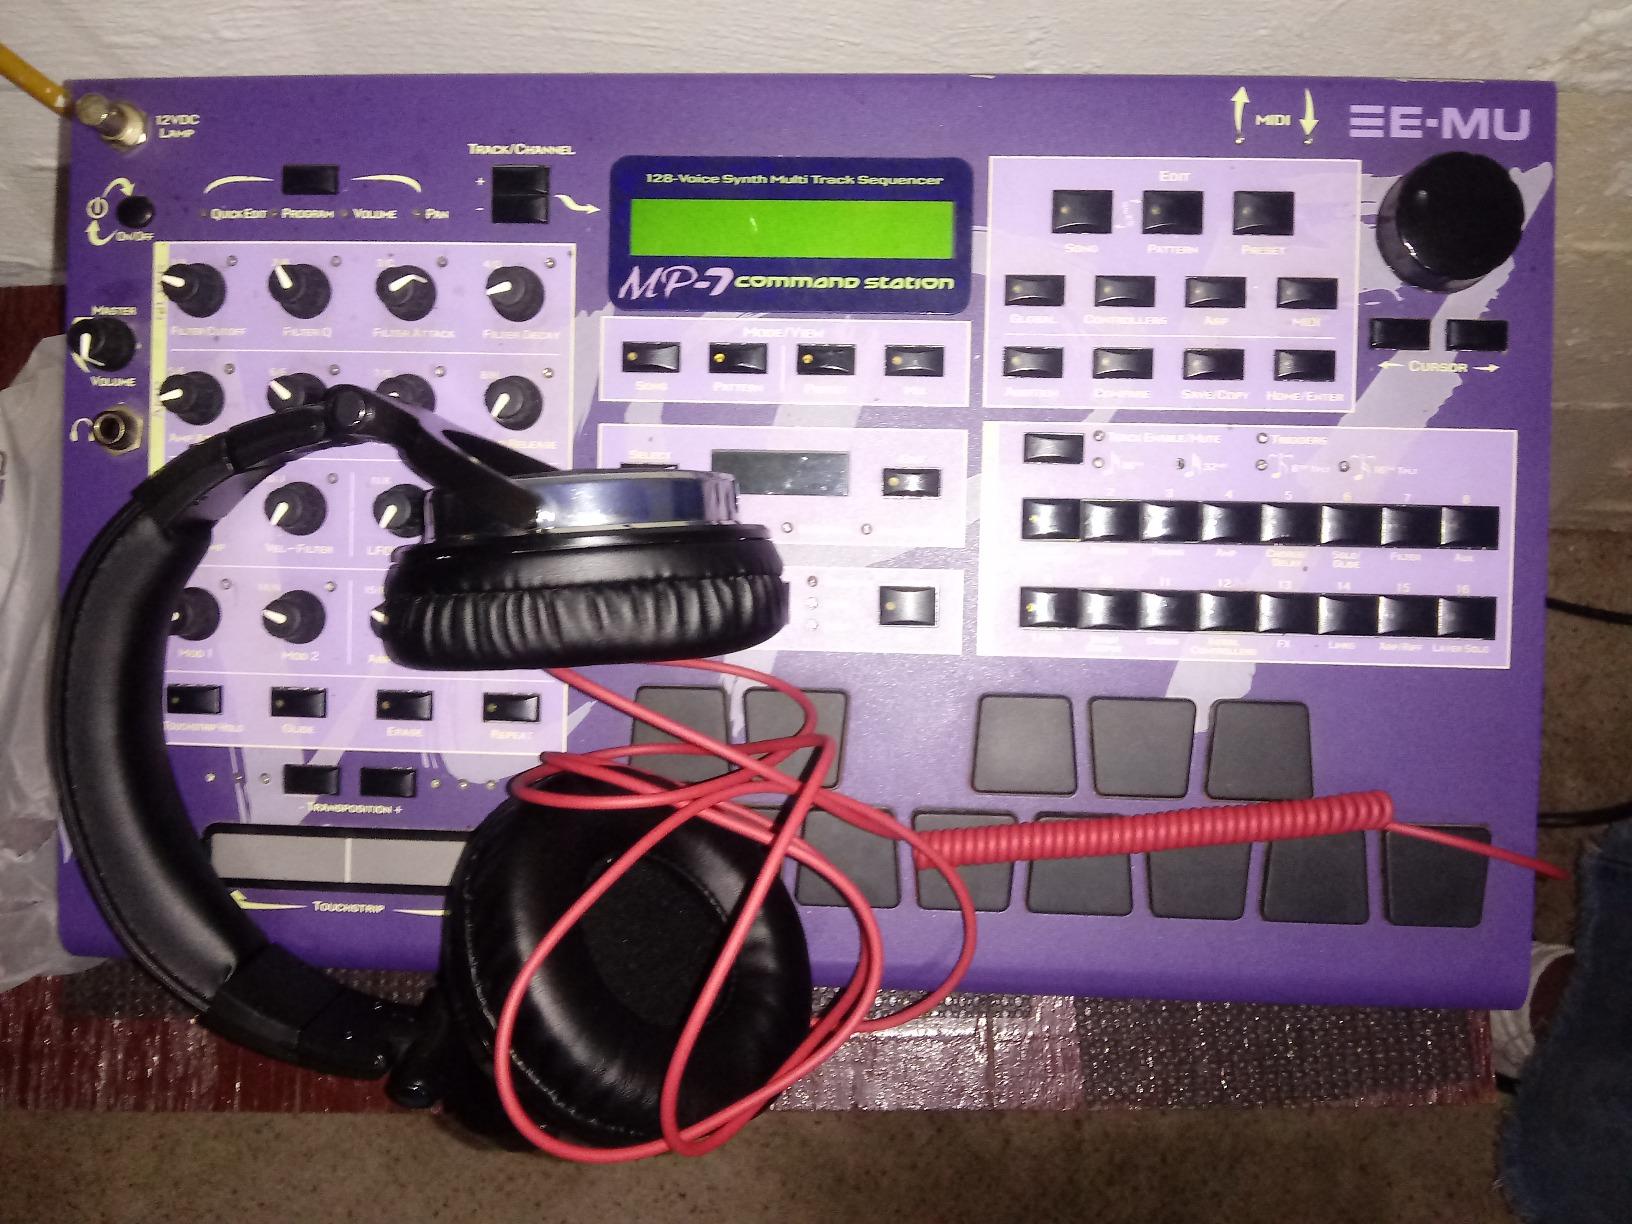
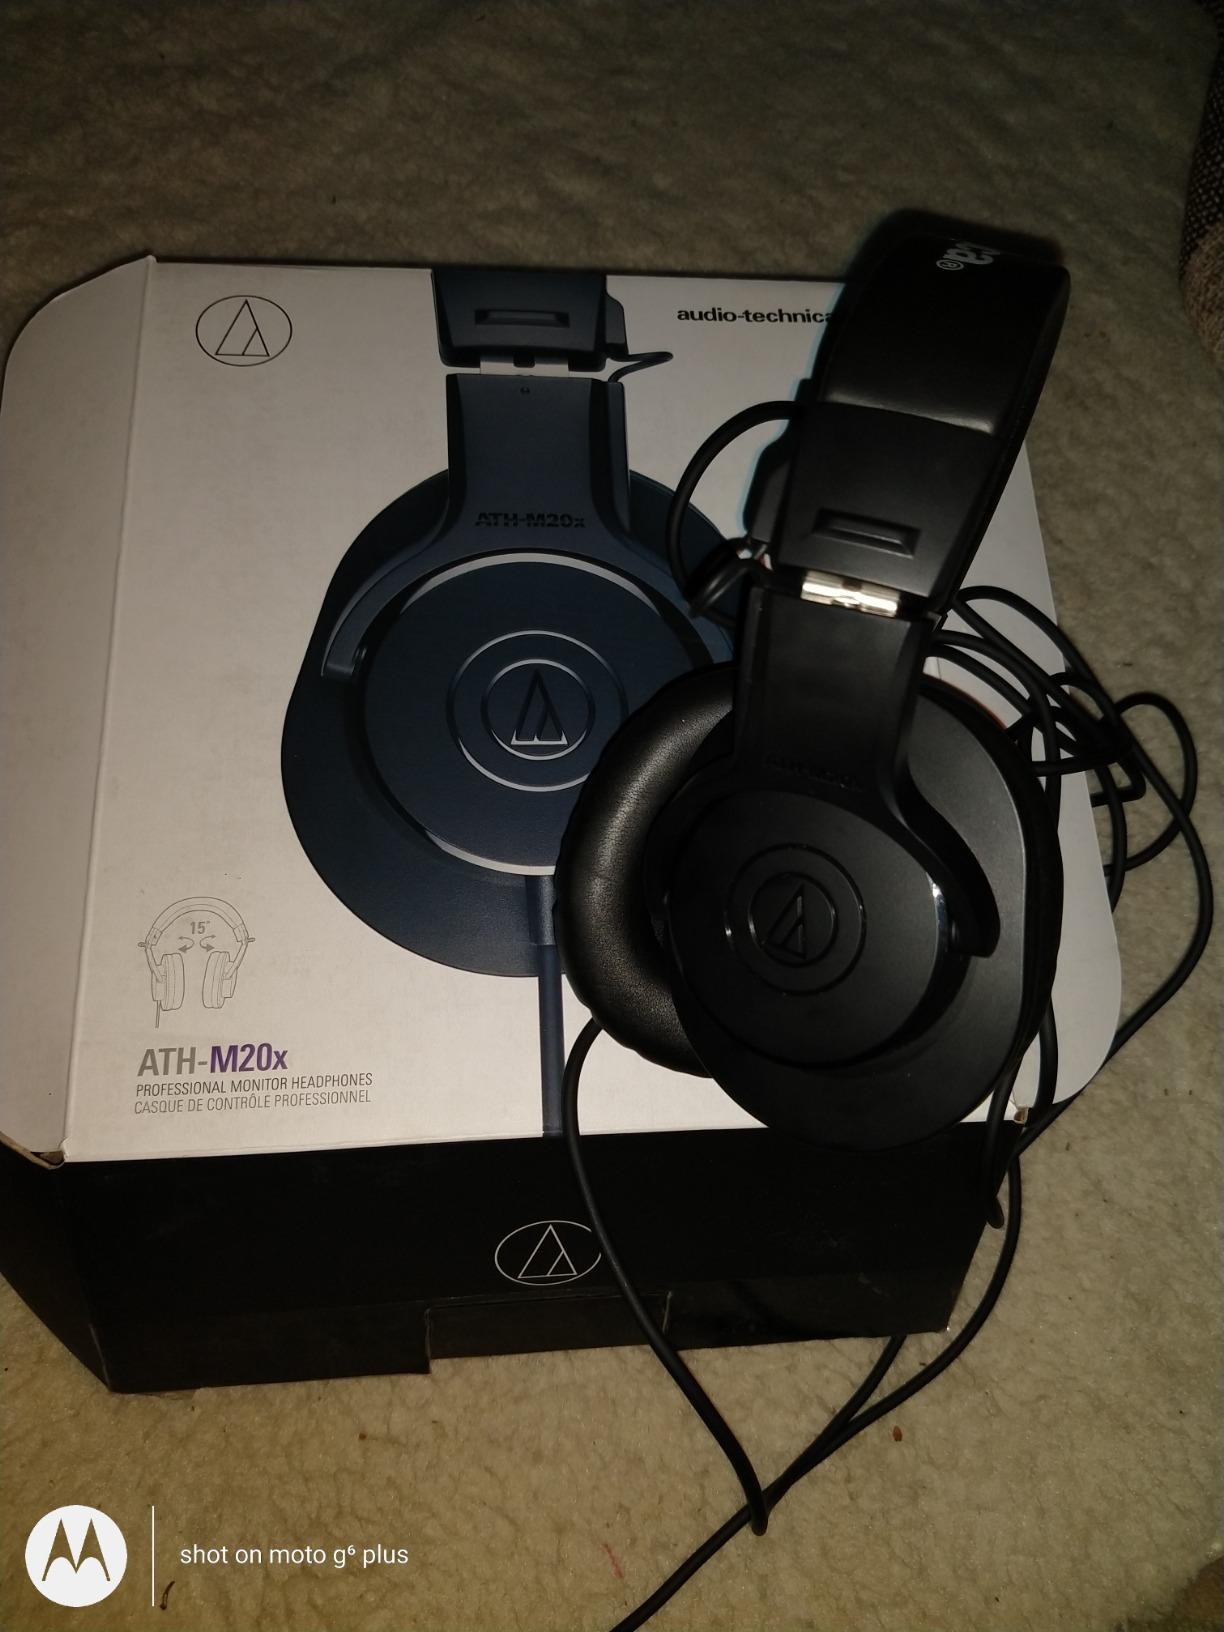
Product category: headphones
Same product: no